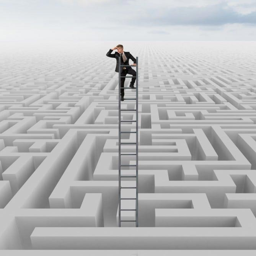
looking for the solution of the maze